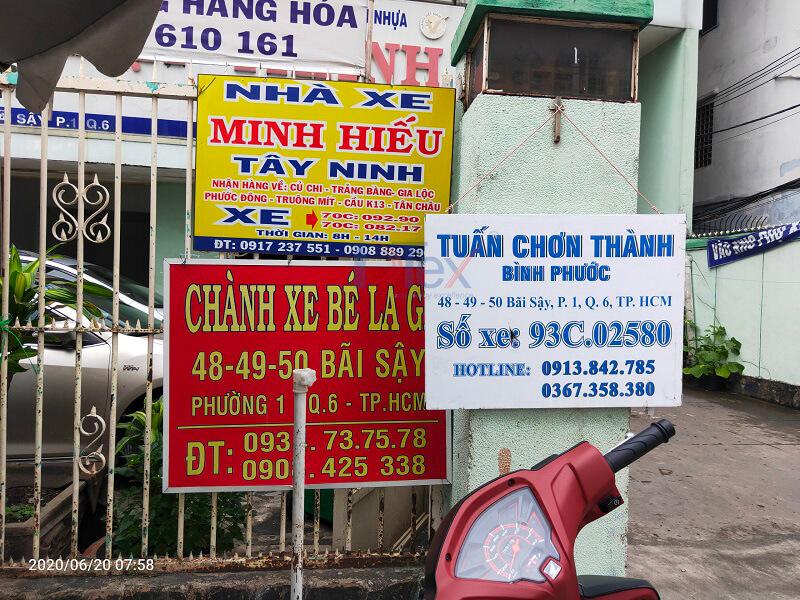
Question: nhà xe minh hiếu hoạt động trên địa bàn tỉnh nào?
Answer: nhà xe minh hiếu hoạt động trên địa bàn tỉnh tây ninh